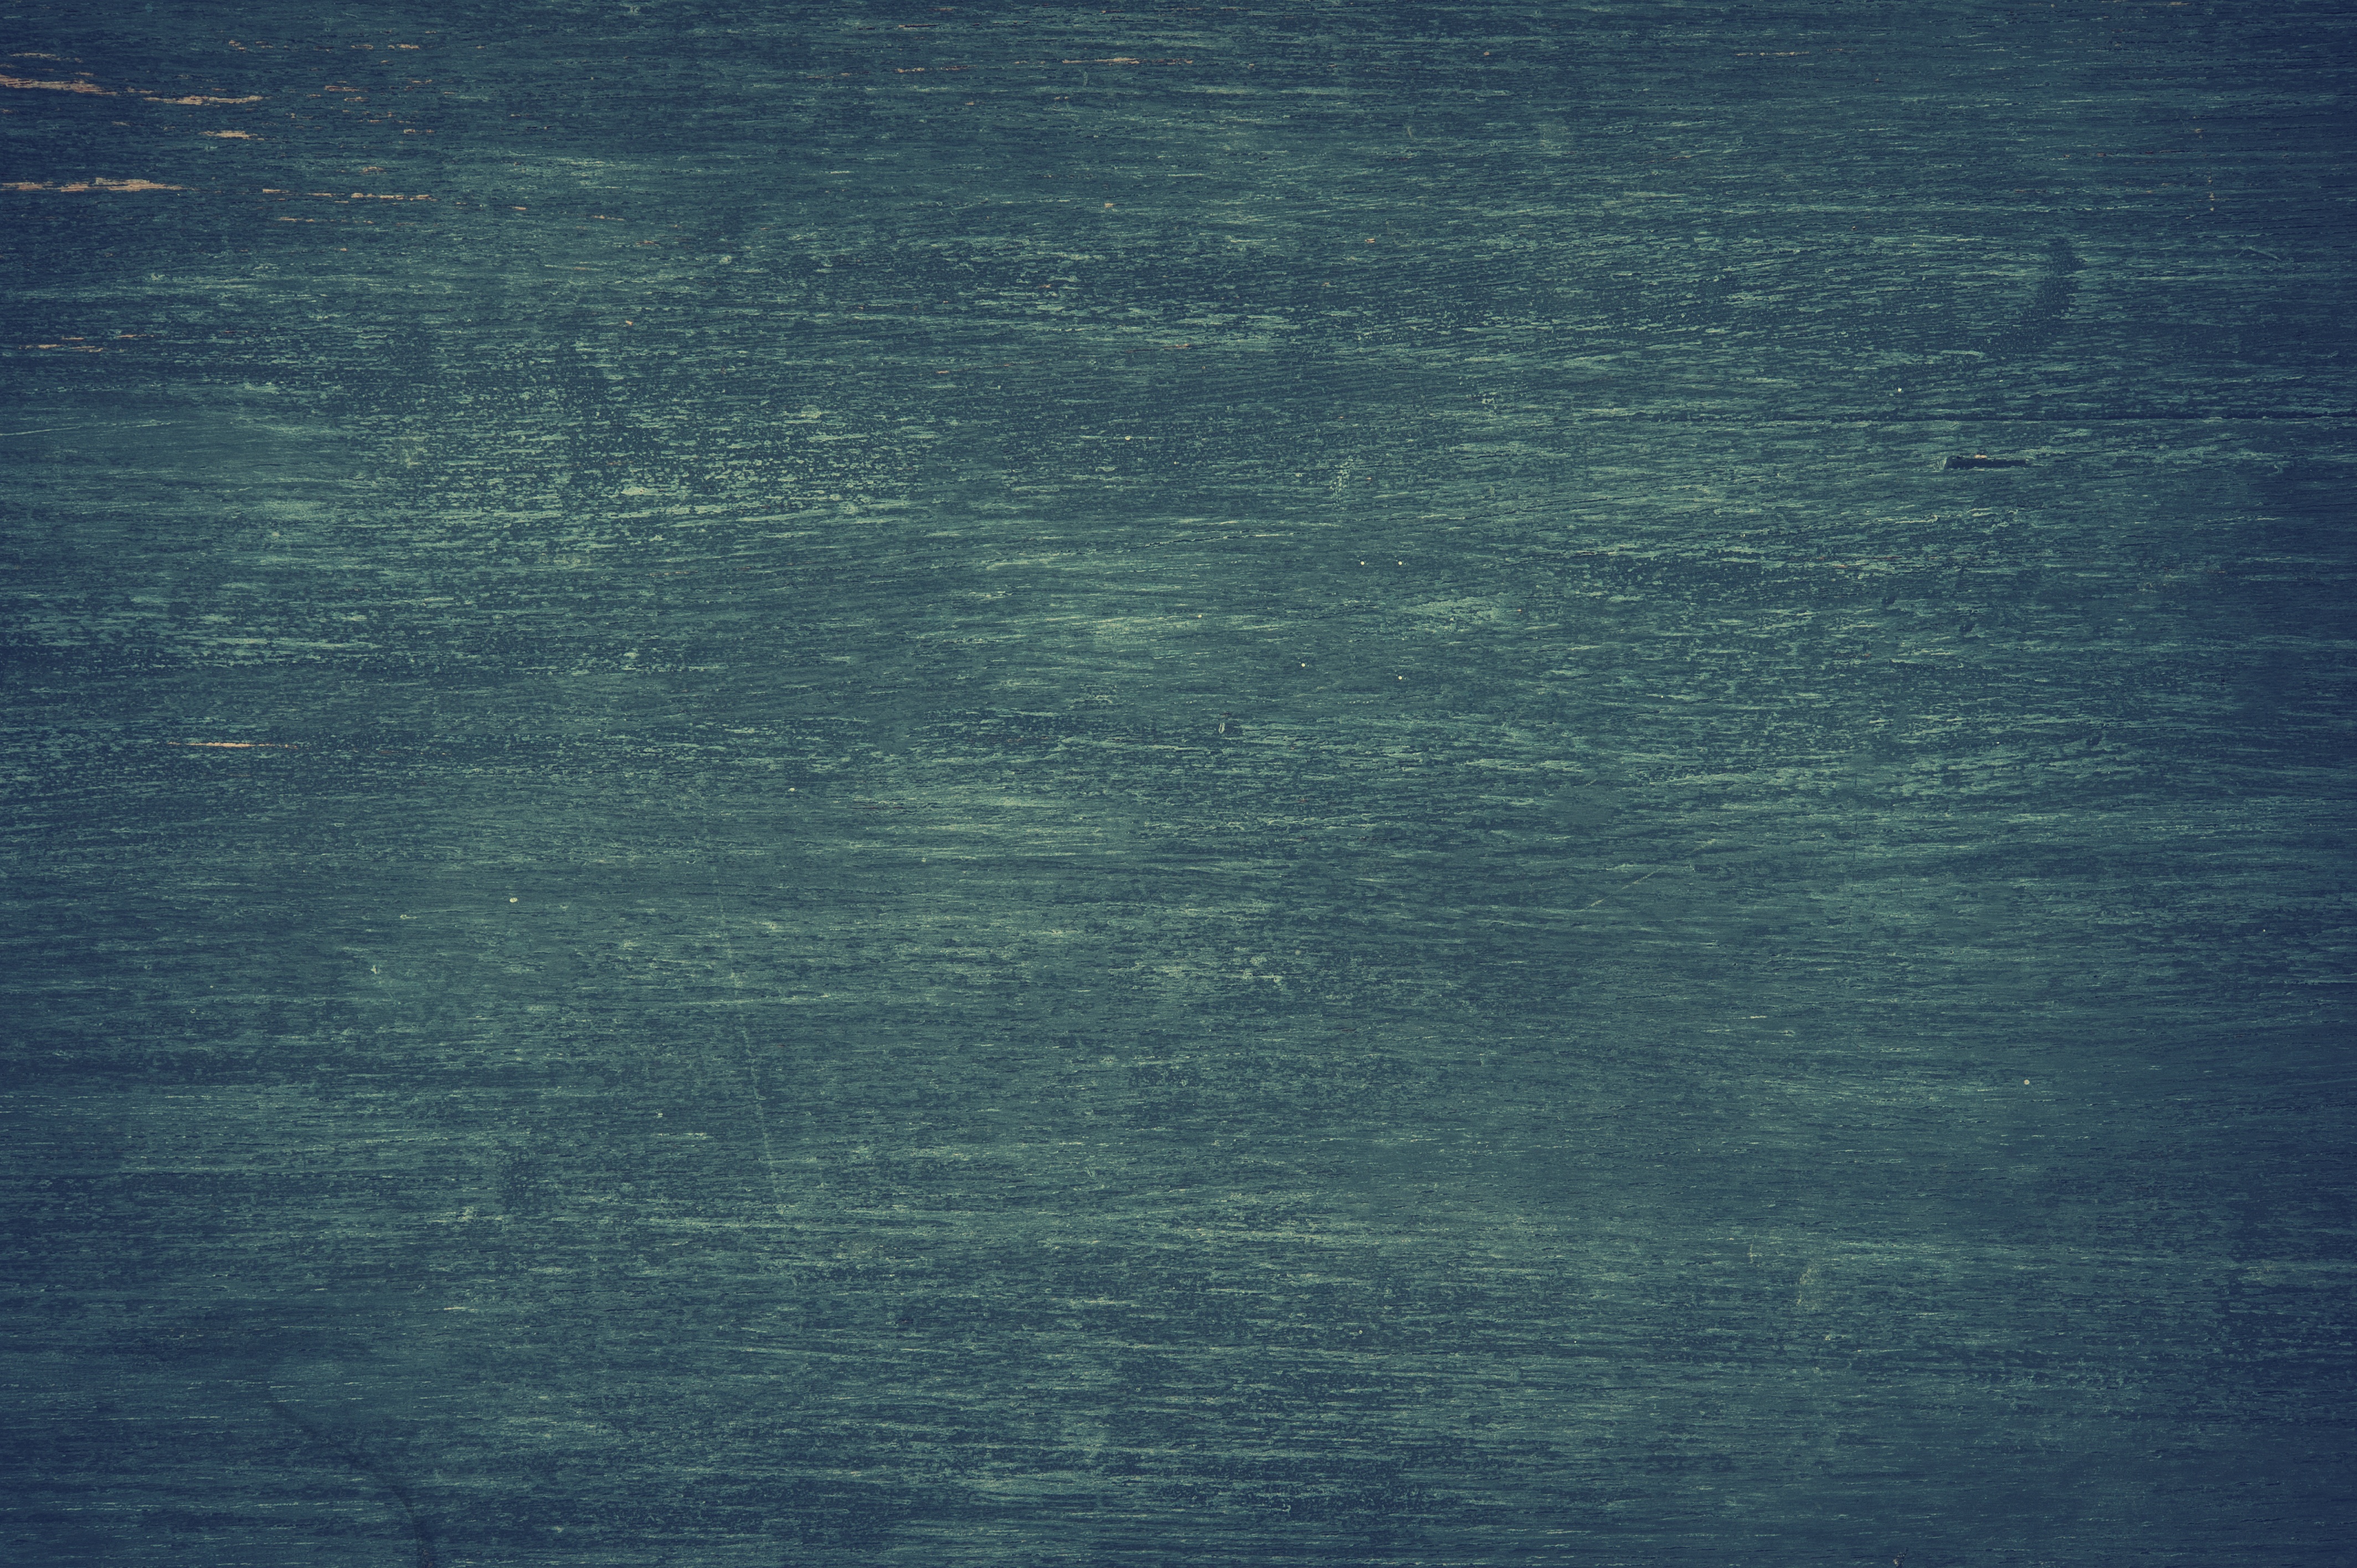
horizon, cloud, sky, board, wood, sunlight, texture, wave, floor, atmosphere, wall, advertising, line, green, reflection, blackboard, frame, communication, dirty, grunge, blue, empty, black, close, childhood, circle, education, classroom, chalkboard, blank, background, drawing, chalk, advertisement, class, shape, college, billboard, copy, exam, erase, flooring, computer wallpaper